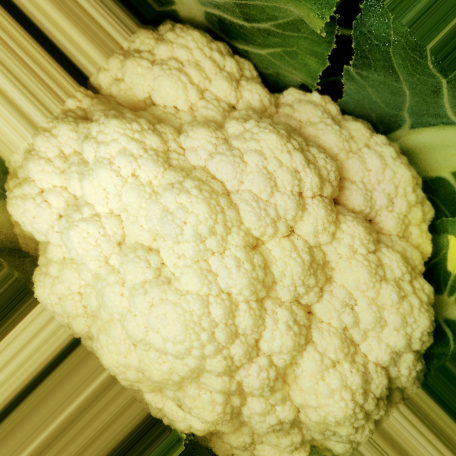
Label: Disease Free